Yolanda Domínguez

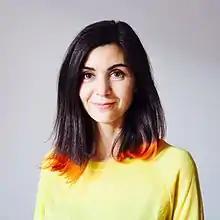

Domínguez studied Fine Arts at the Complutense University of Madrid. She has a master's degree in Art and New Technologies from the European University of Madrid, and another master's degree in Contemporary Photography from the EFTI School of Photography in Madrid.